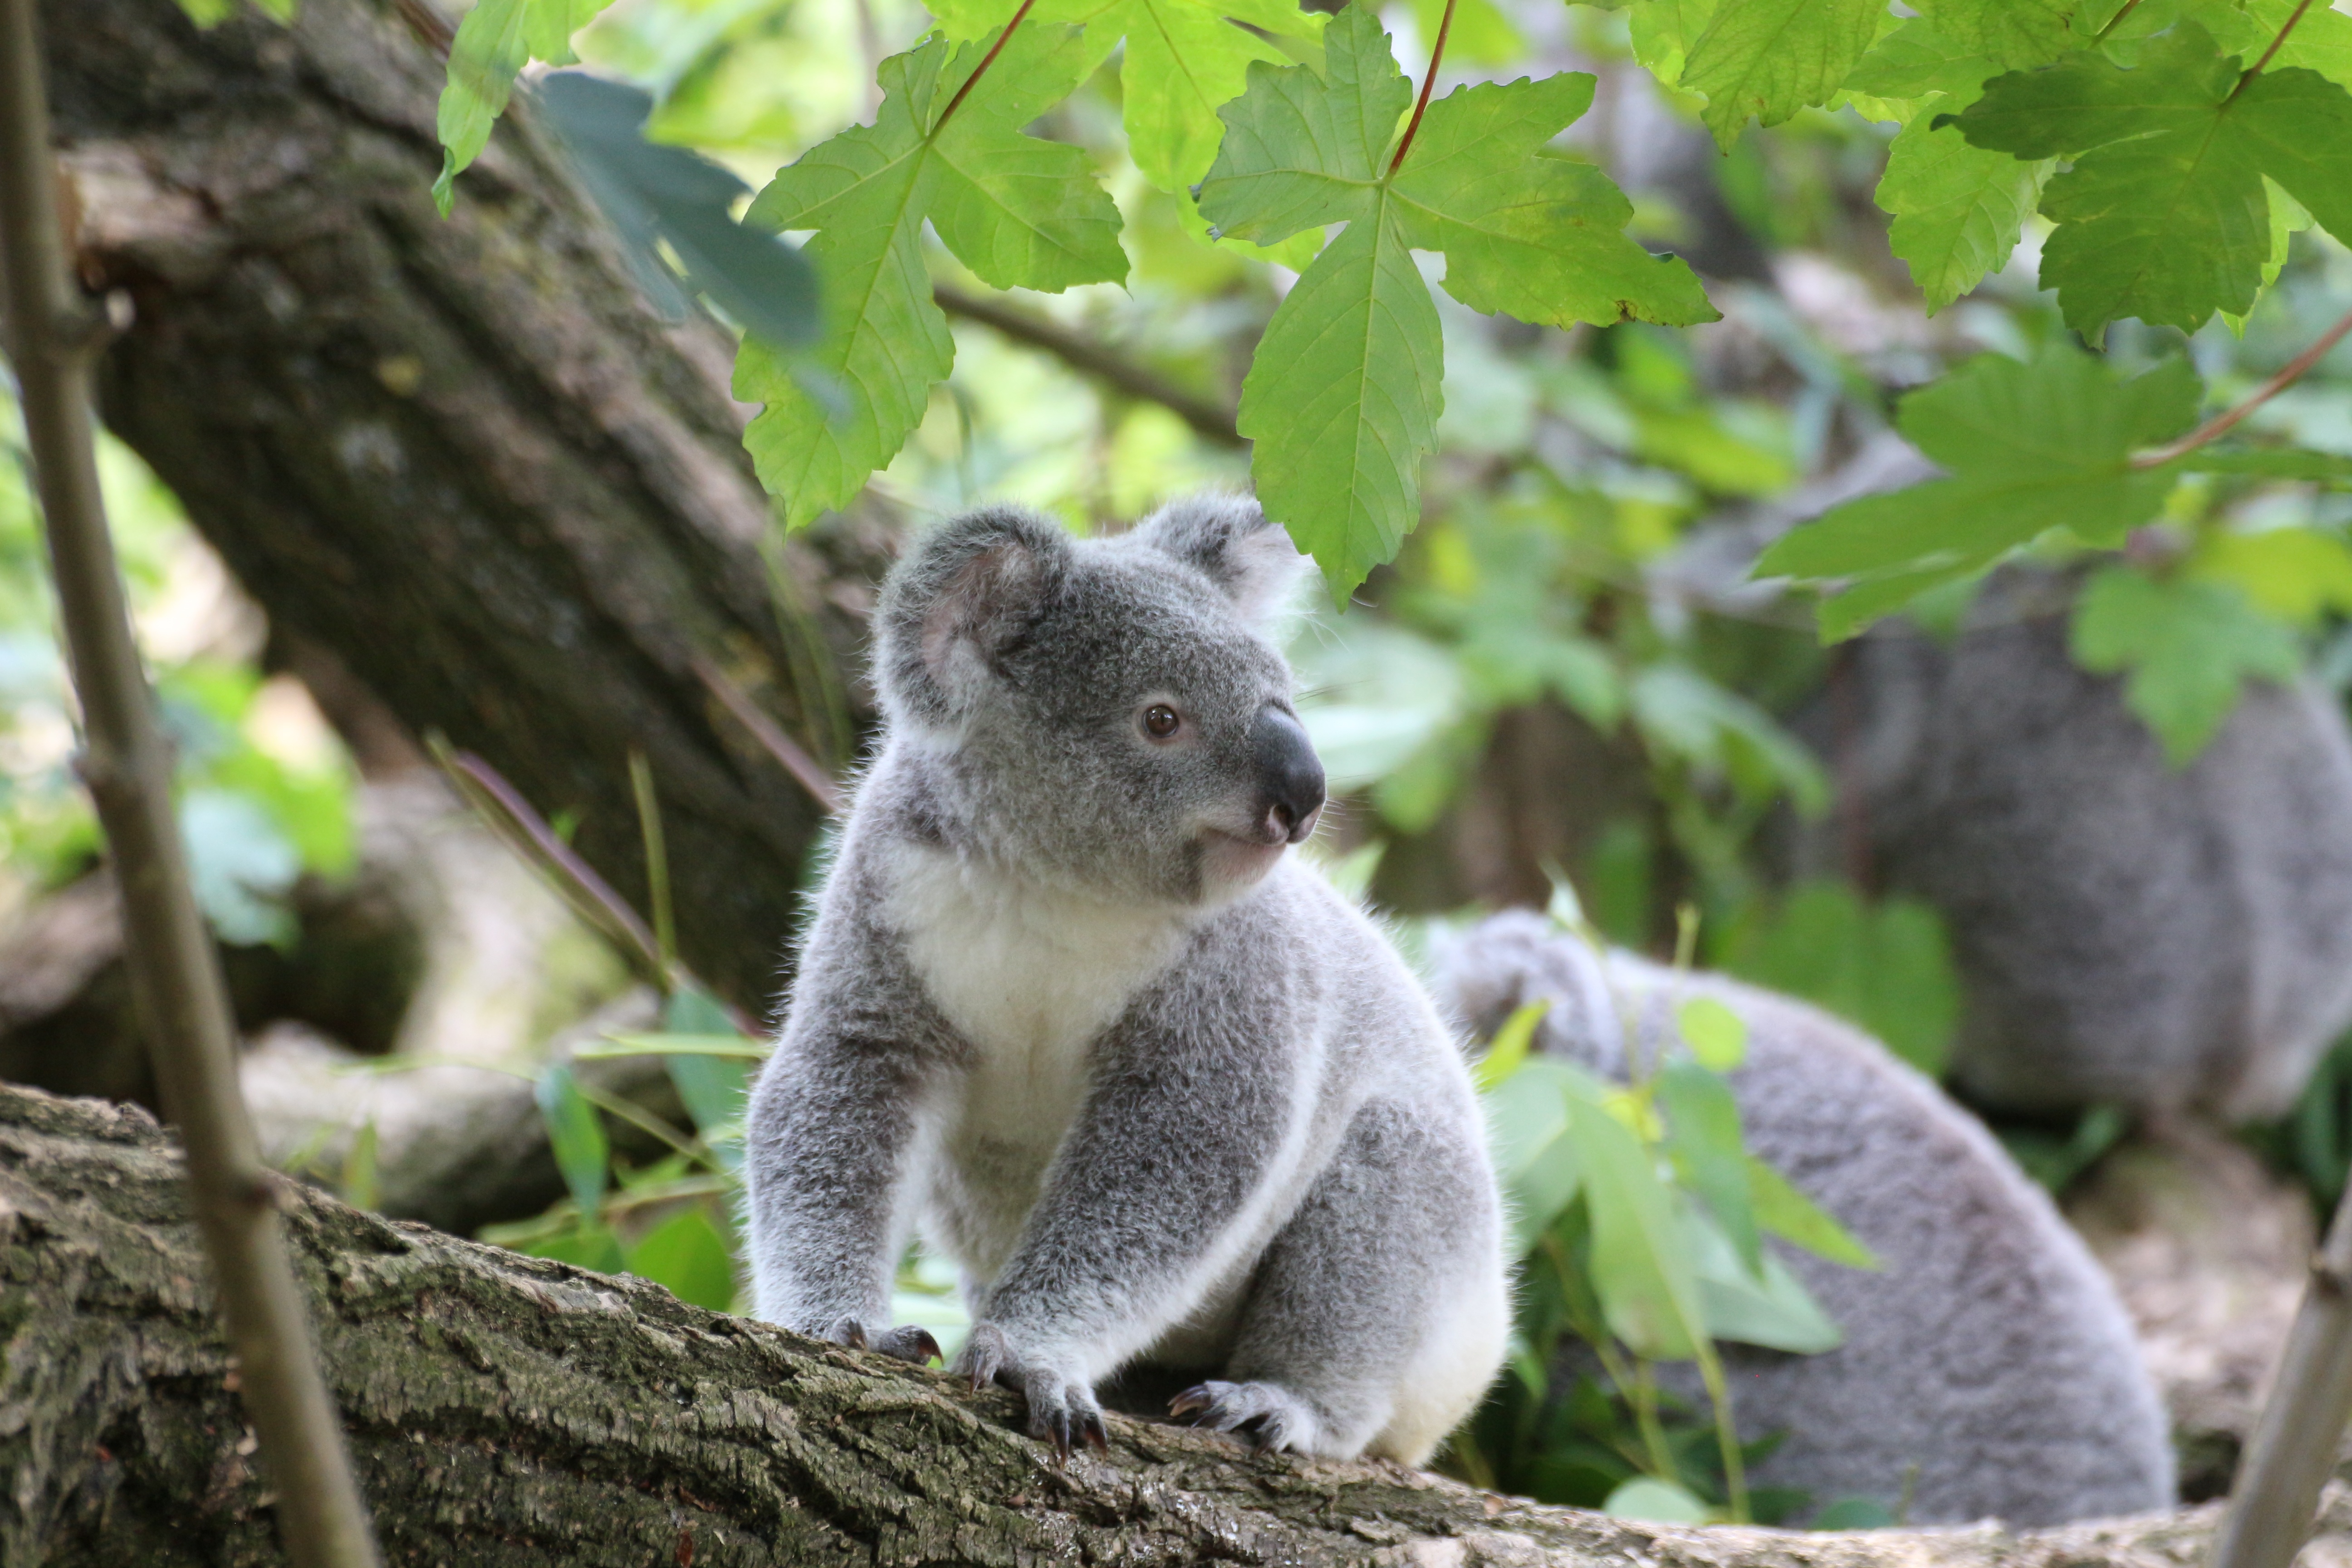
tree, animal, cute, wildlife, zoo, mammal, fauna, vertebrate, koala, marsupial, purry, koala bear